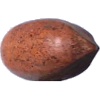
Label: nut_pecan